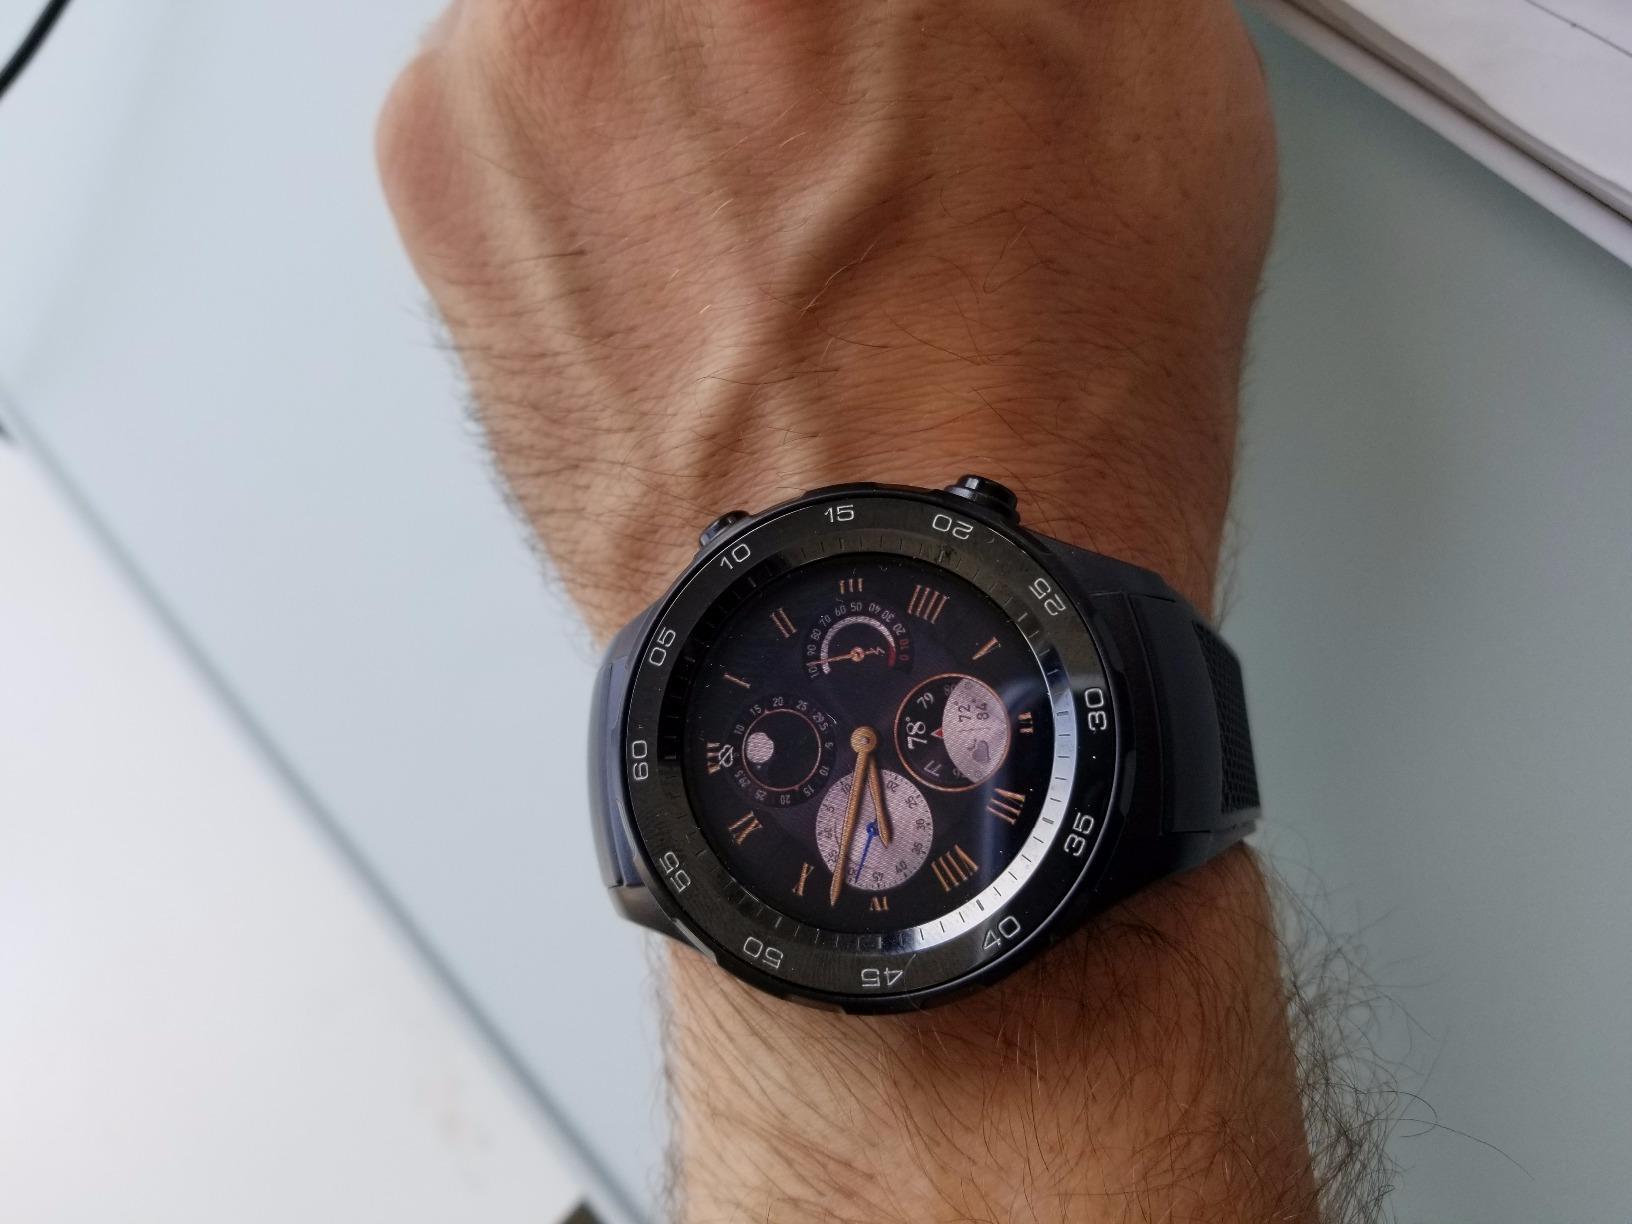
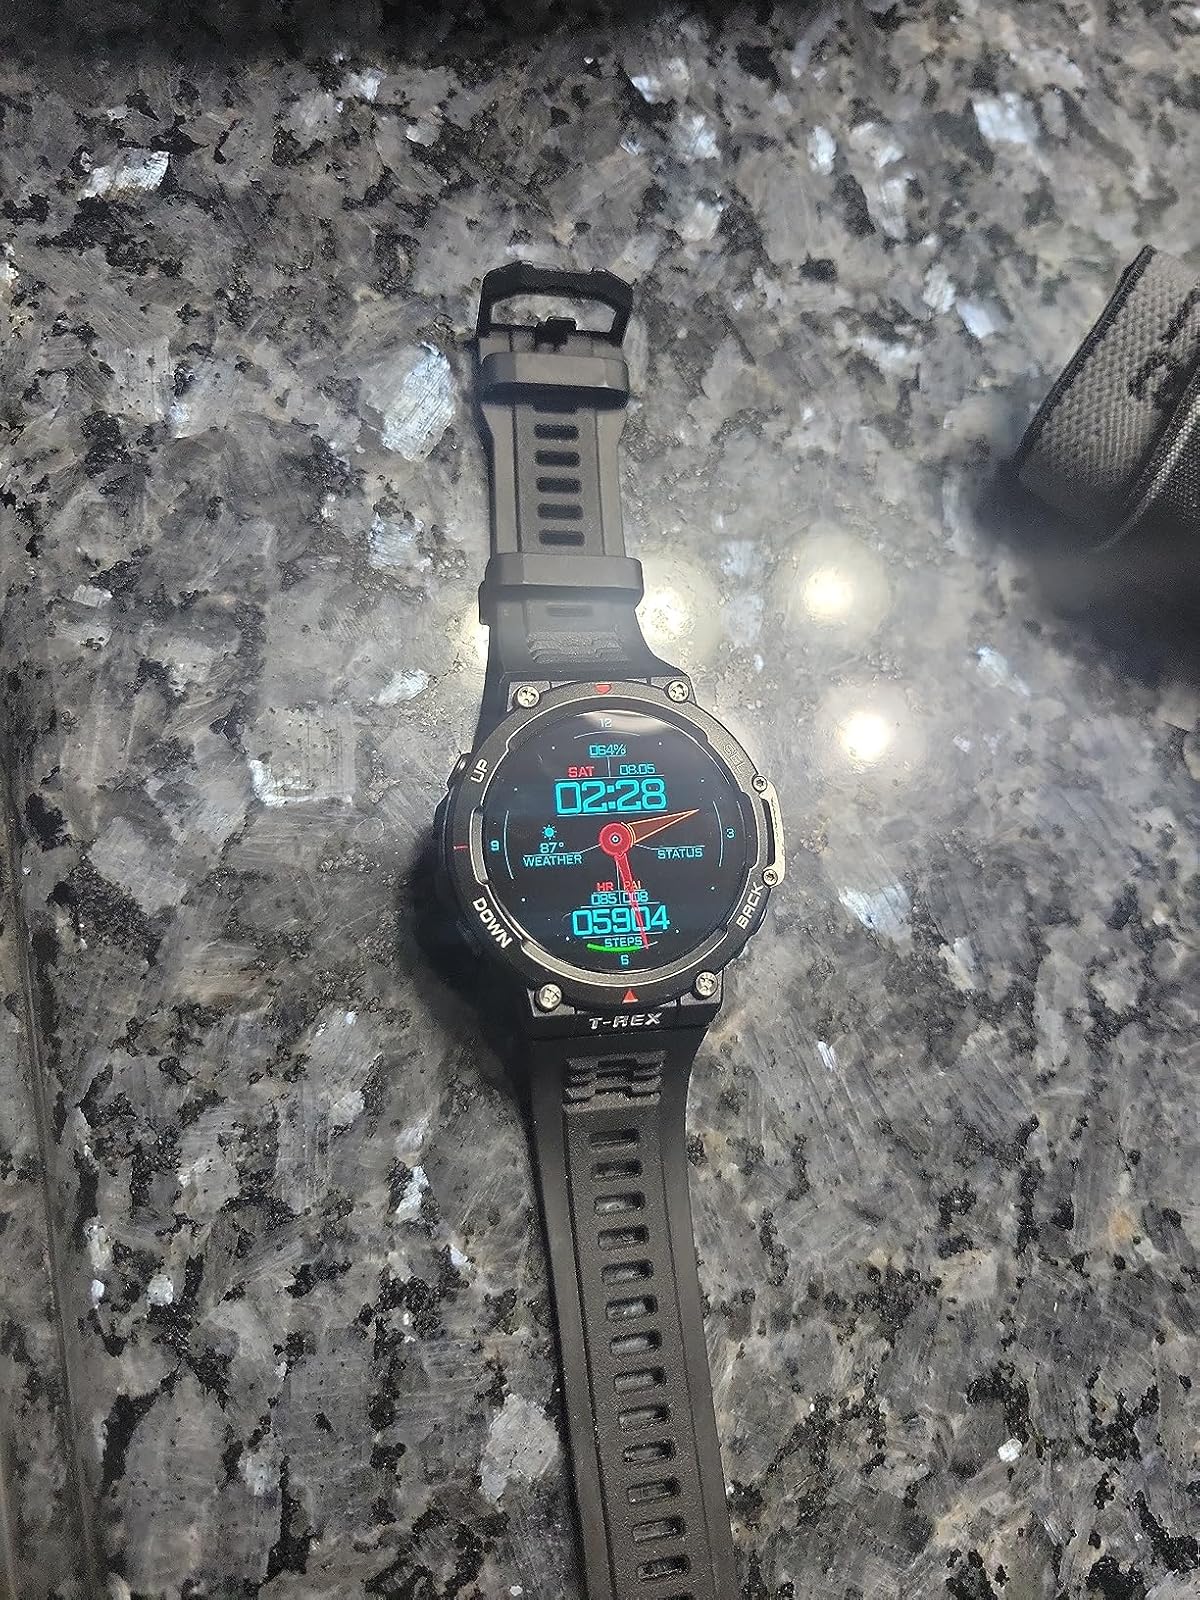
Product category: smartwatch
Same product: no